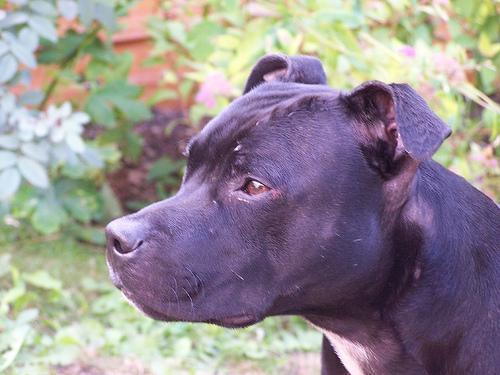
staffordshire bull terrier